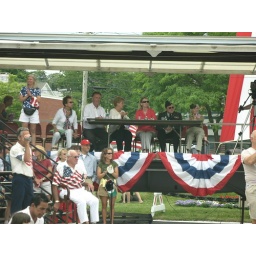
judges table -- the best seat in the house